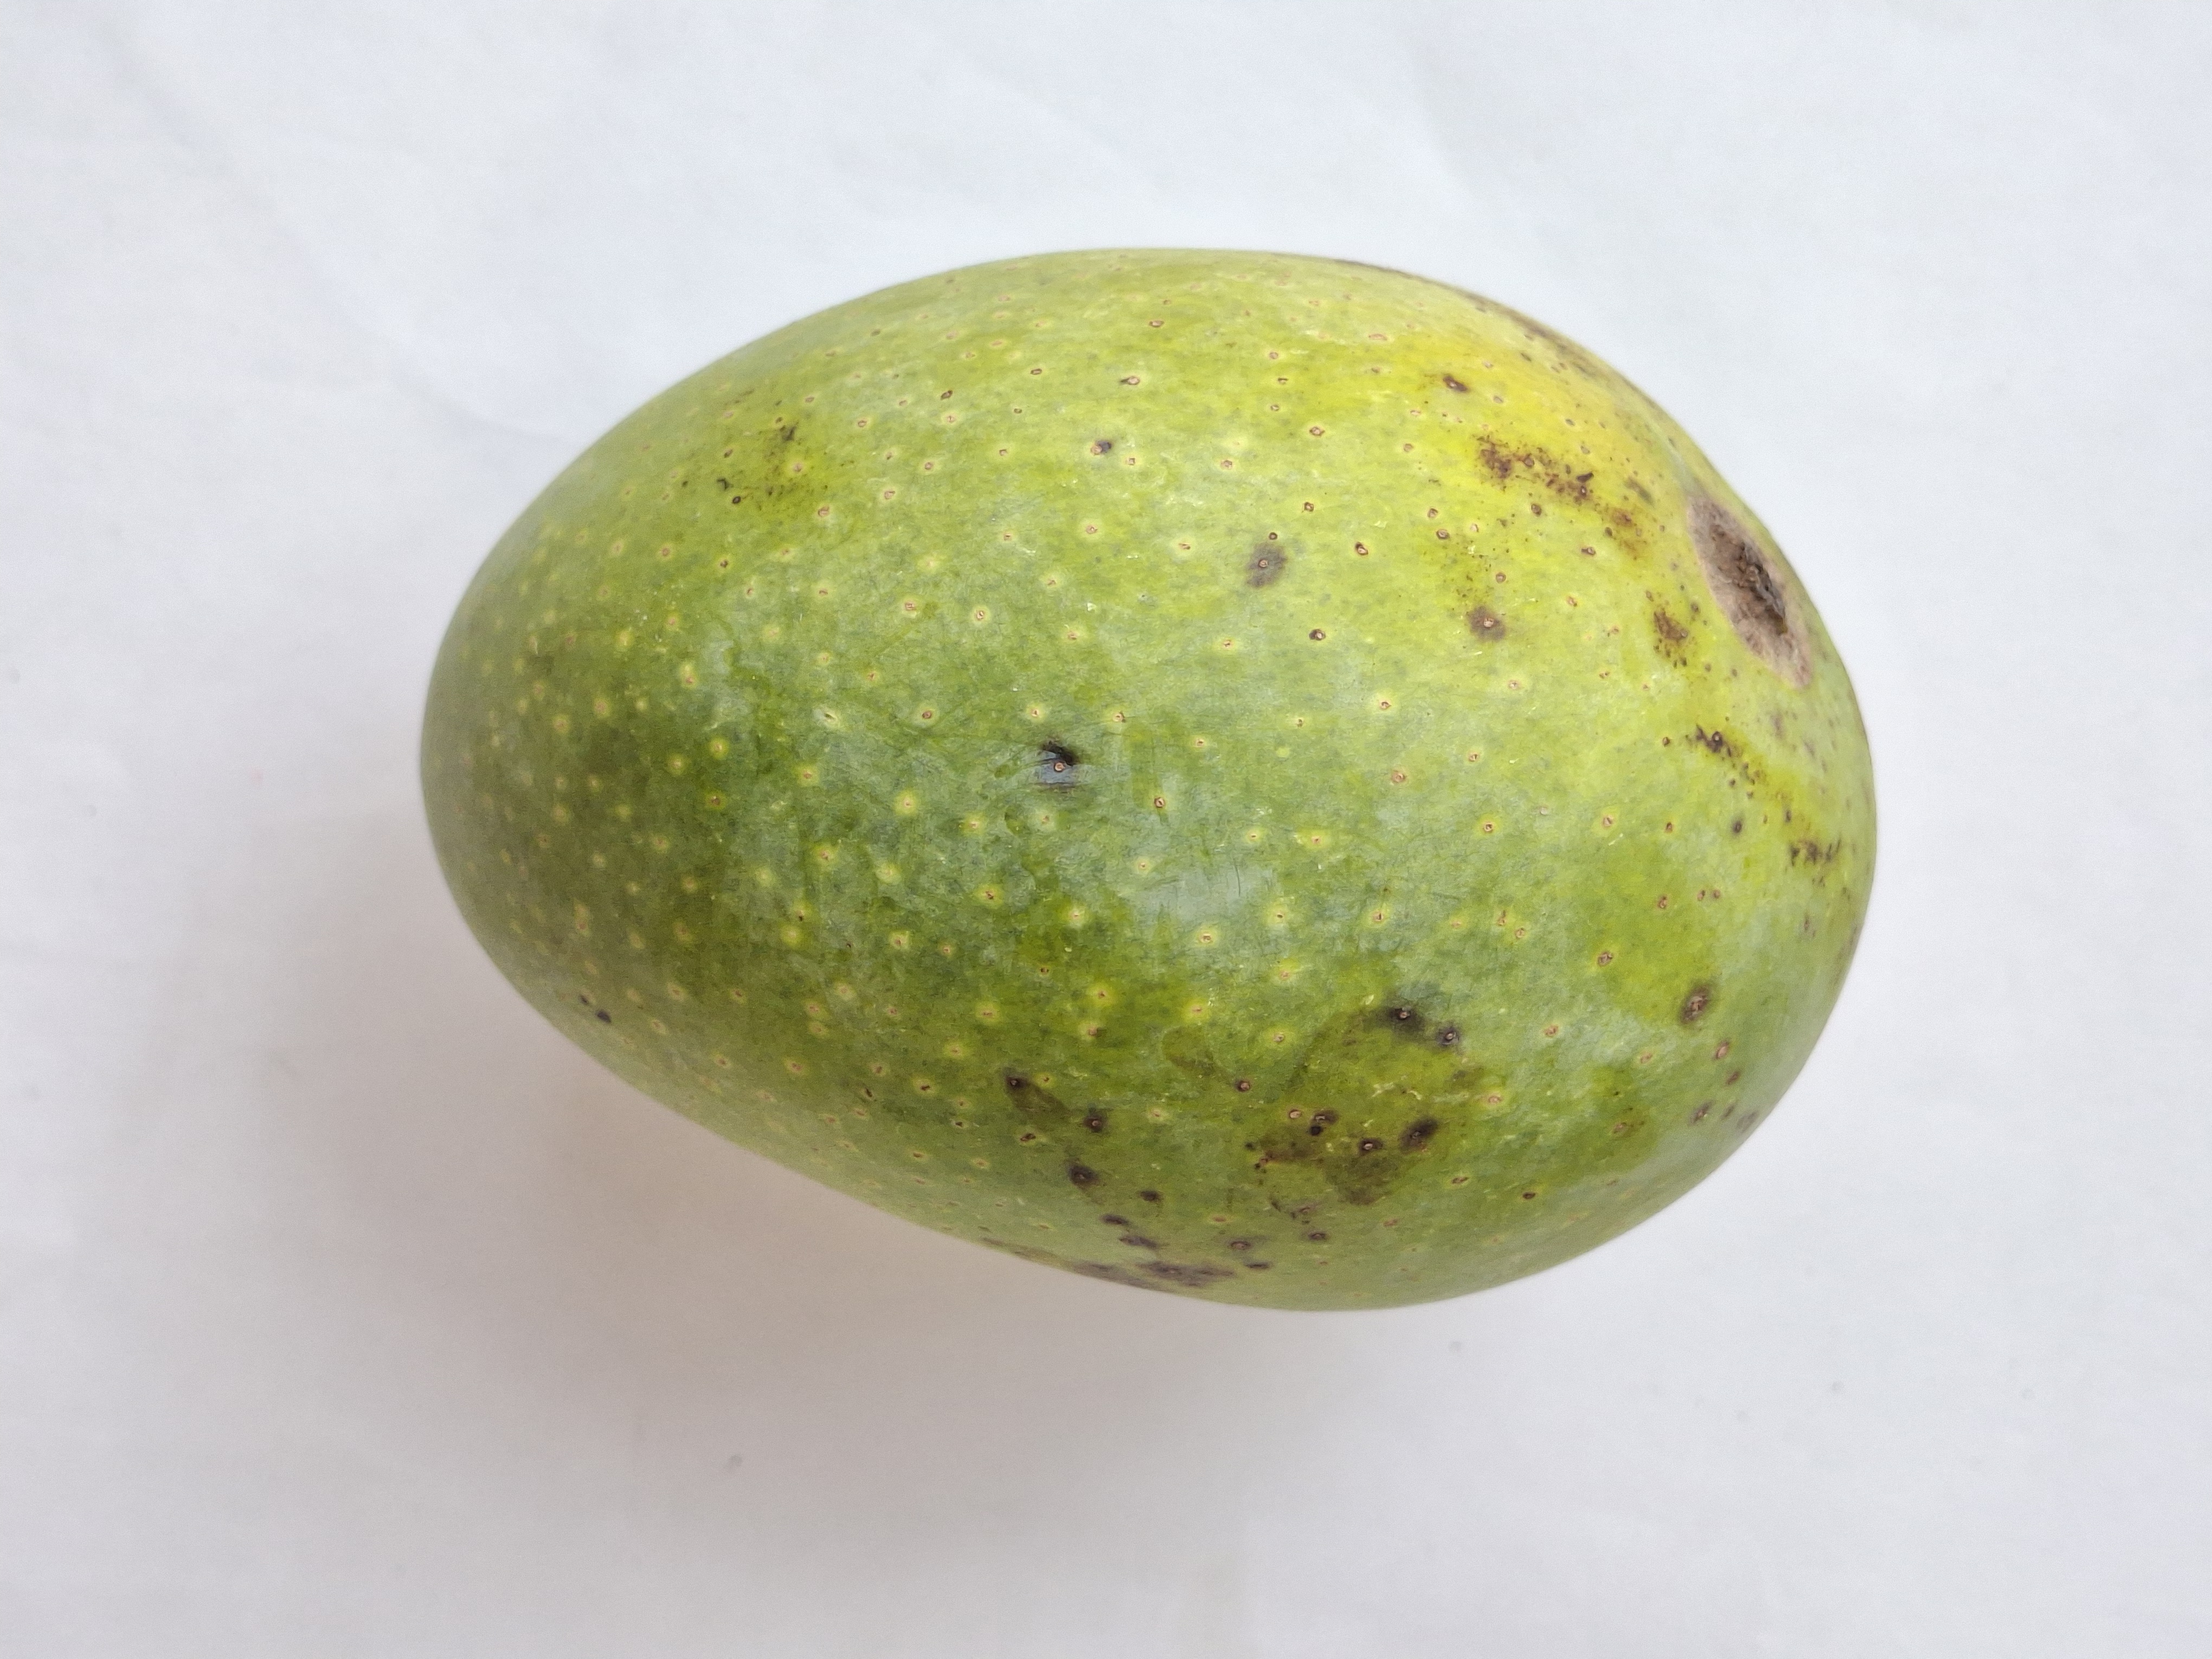
Mango variety: GopalBhog